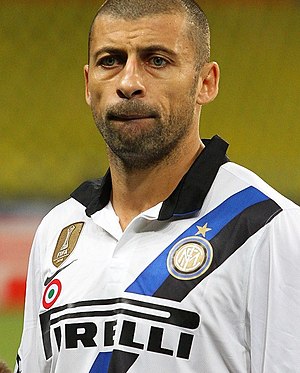
Walter Samuel
Wálter Adrián Samuel er en argentinsk tidligere fodboldspiller. Han spillede i sin karriere for de argentinske klubber Newell's Old Boys og Boca Juniors, spanske Real Madrid, italienske Inter og AS Roma samt schweiziske FC Basel.